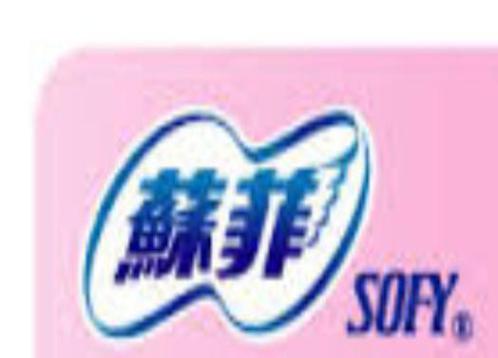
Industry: Necessities